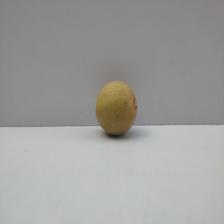
Size: Medium